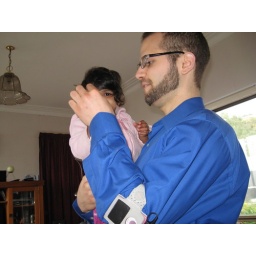
Rei Anne is transfixed by my glasses - It's very cute